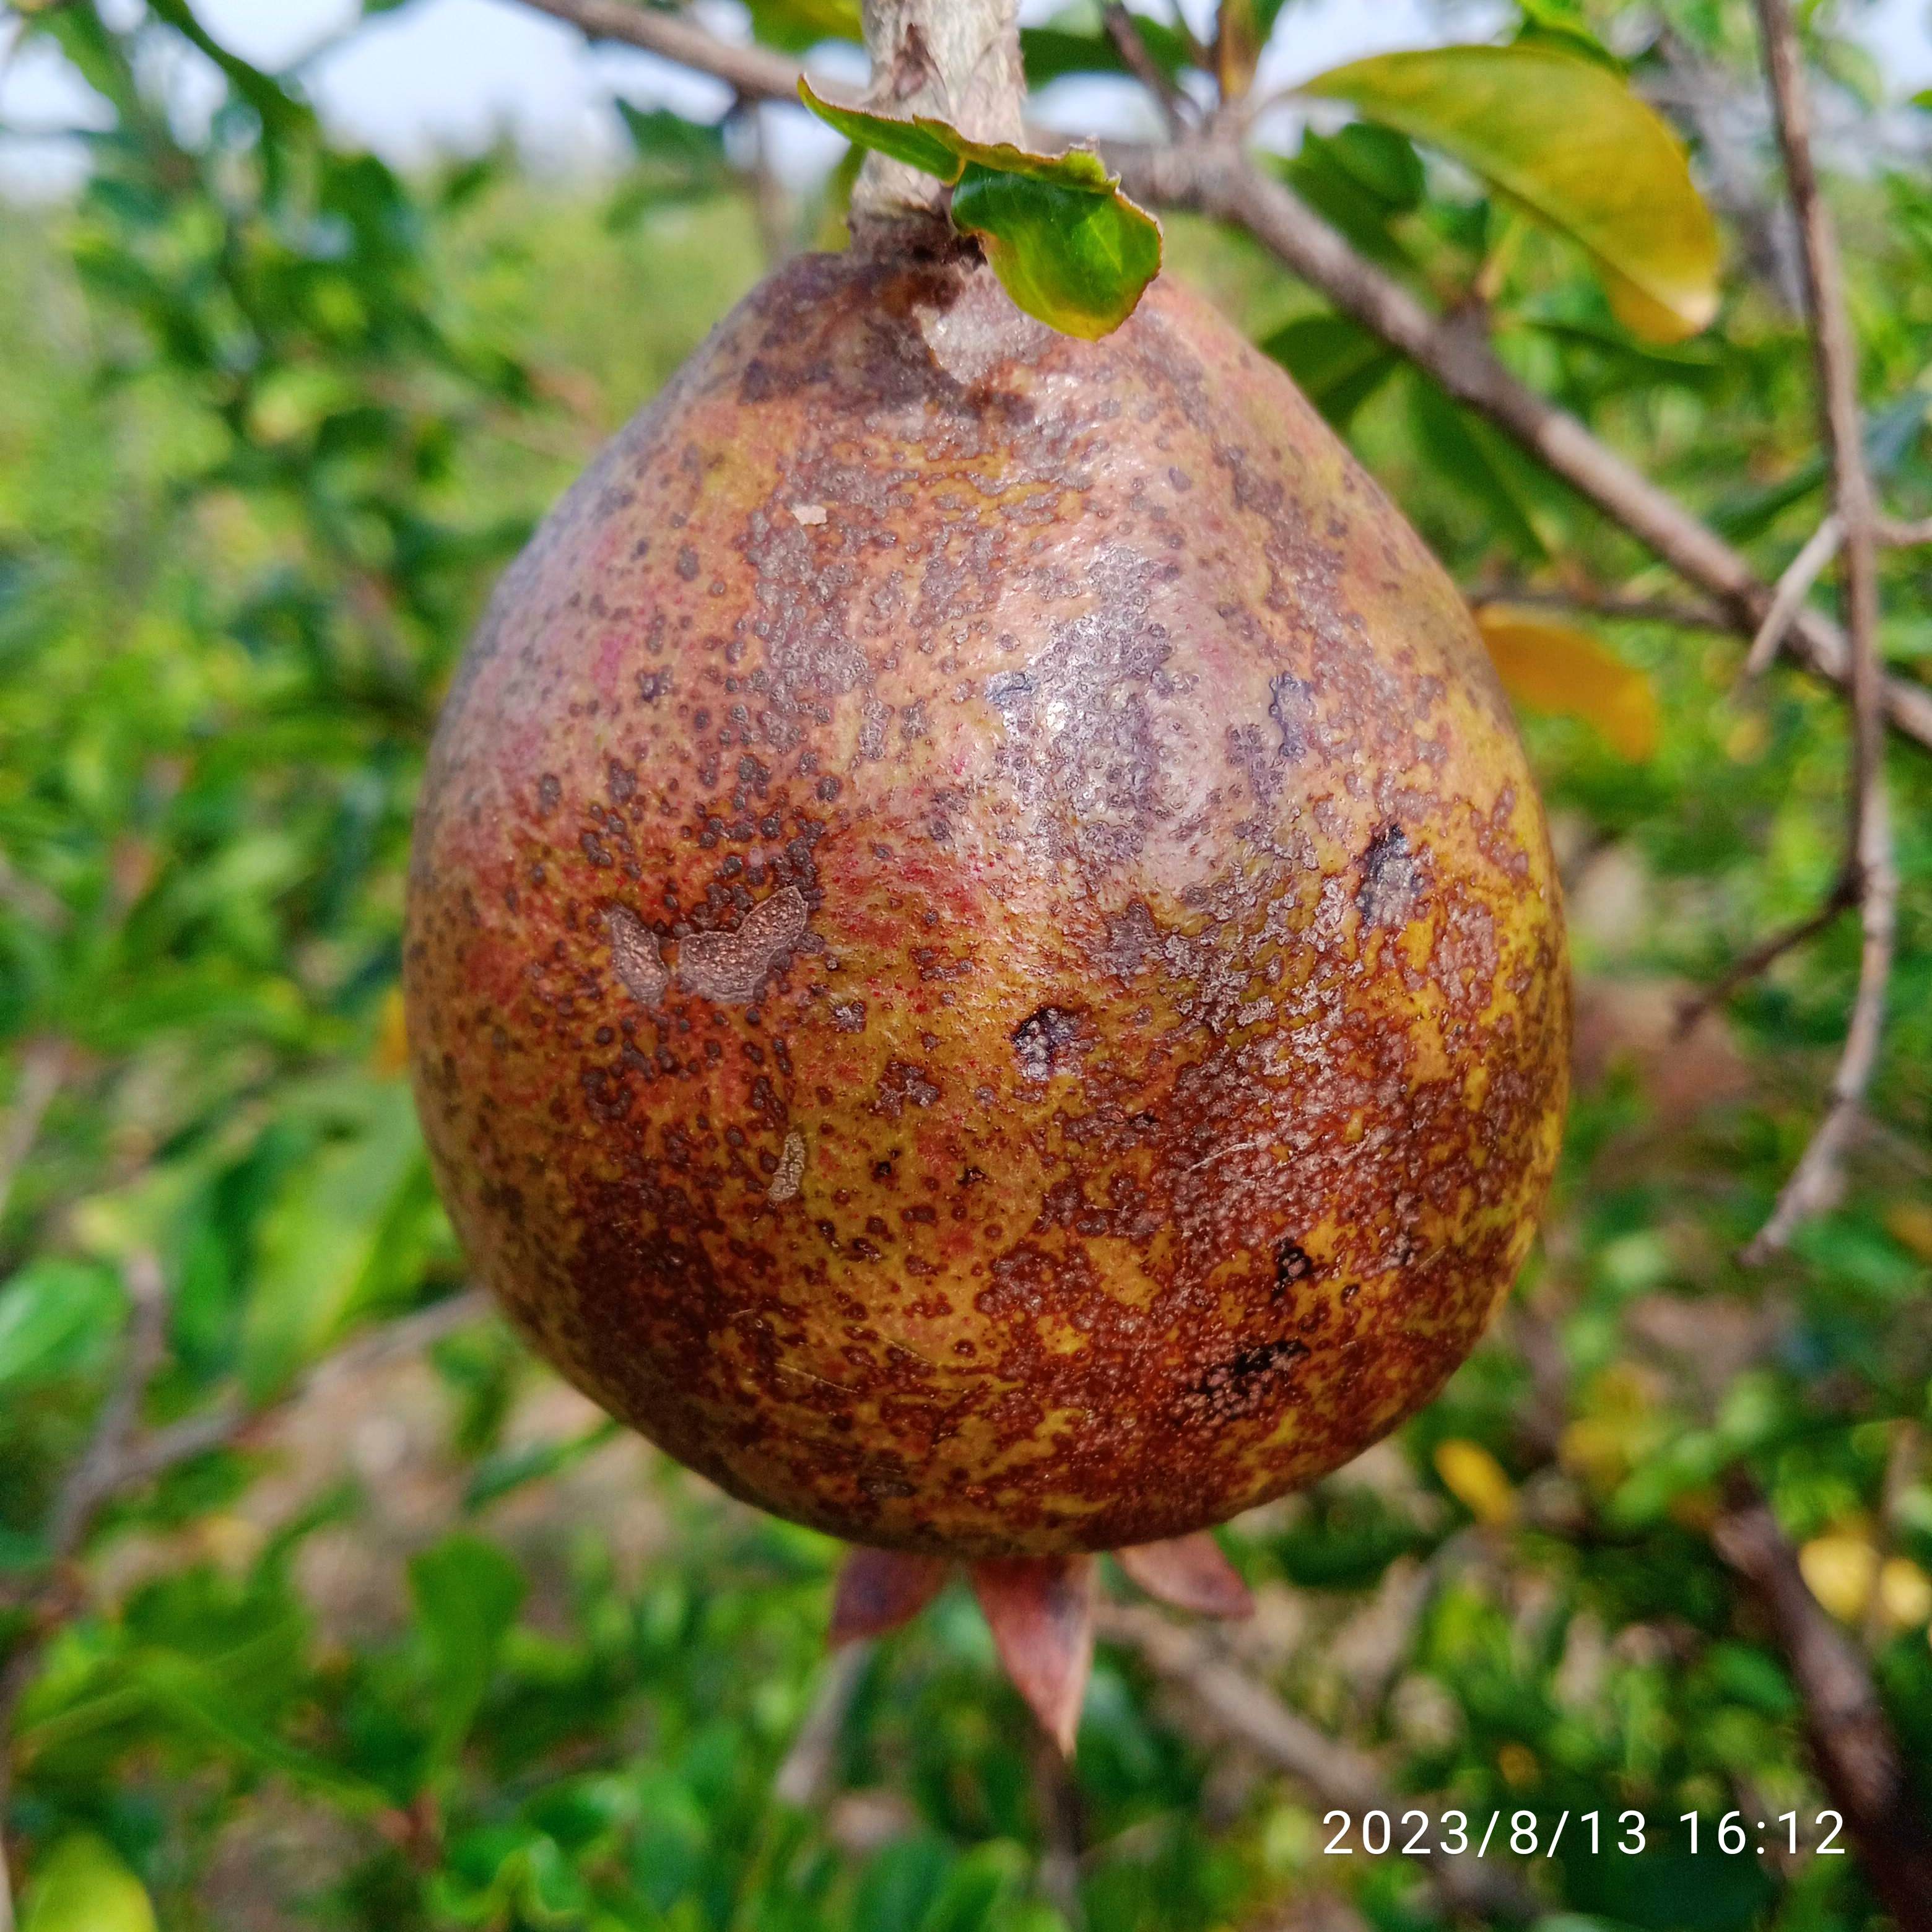
Label: Cercospora